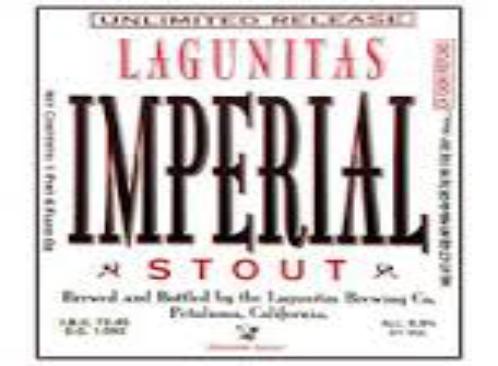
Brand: Lagunitas
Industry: Food